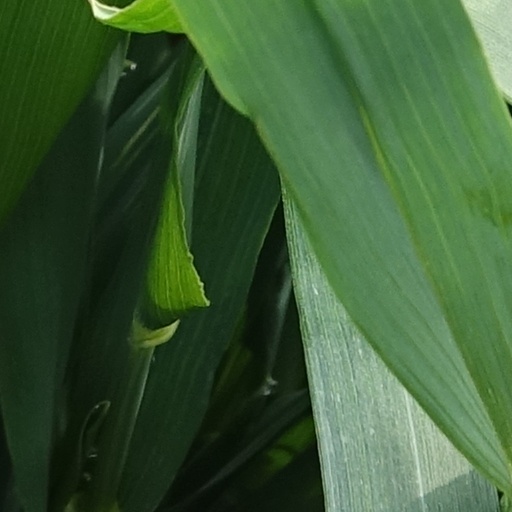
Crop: wheat